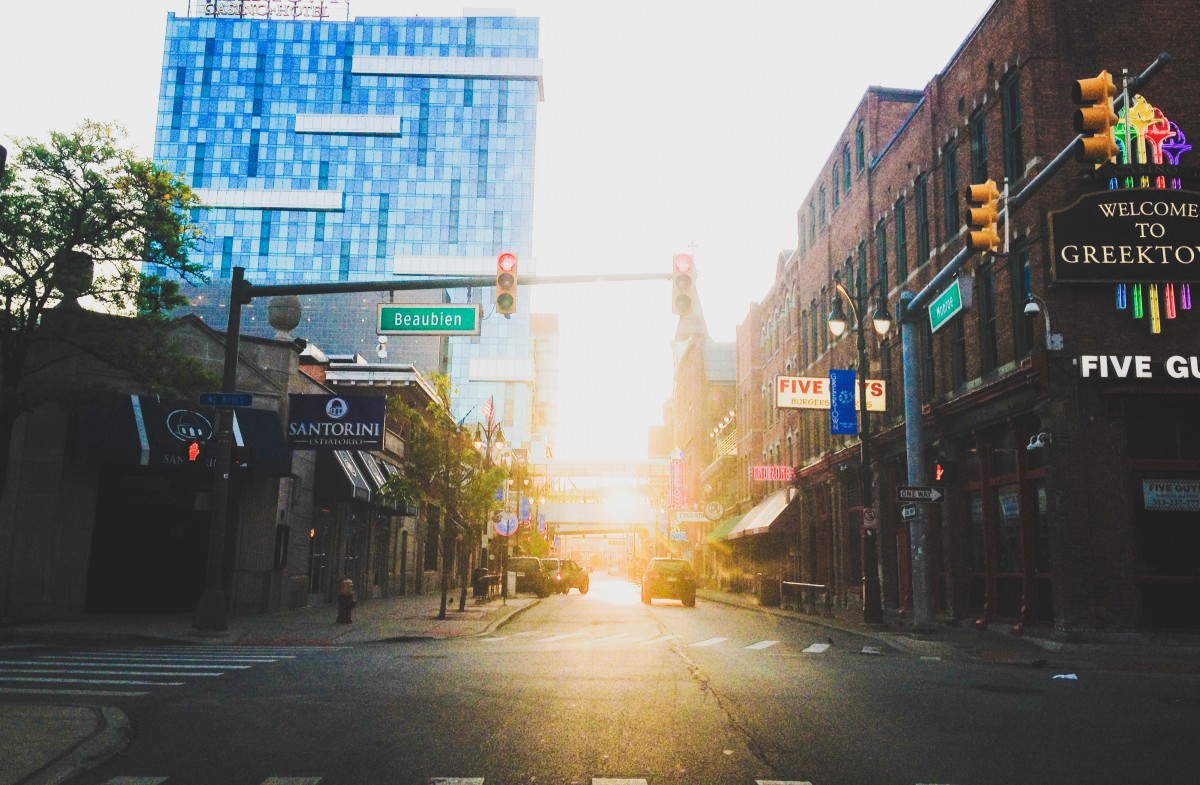
Tags: road, street, town, city, cityscape, downtown, evening, lane, infrastructure, neighbourhood, urban area